Marakkar: Lion of the Arabian Sea

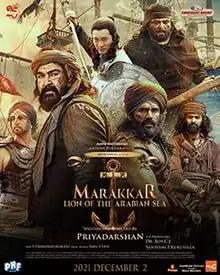
Theatrical release poster

Marakkar: Lion of the Arabian Sea (titled Marakkar: Arabikadalinte Simham in Malayalam) is a 2021 Indian Malayalam-language epic historical action drama film directed by Priyadarshan. Set in the 16th century Kozhikode, the film is based on the fourth Kunjali Marakkar named Muhammad Ali, the admiral of the fleet of the Zamorin. Priyadarshan scripted the film with Ani I. V. Sasi. The film is produced by Antony Perumbavoor's Aashirvad Cinemas. "Marakkar" features Mohanlal as Marakkar and Pranav Mohanlal as young Marakkar in the titlular roles, with ensemble cast consisting of Arjun Sarja, Suniel Shetty, Prabhu, Ashok Selvan, Nedumudi Venu (his posthumous film), Mukesh, Siddique, Manju Warrier, Keerthy Suresh, Kalyani Priyadarshan, Suhasini Maniratnam, Innocent, Mamukkoya, Hareesh Peradi, Santhosh Keezhattoor and K. B. Ganesh Kumar. In the film, upon being terrorised by an oppressive Portuguese regime, legendary naval chieftain Kunjali Marakkar IV wages an epic war against the Europeans and their allies. This film was Keerthy Suresh's comeback to Malayalam cinema after a gap of seven years and the Malayalam debut of Ashok Selvan.